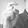
ASL letter: X